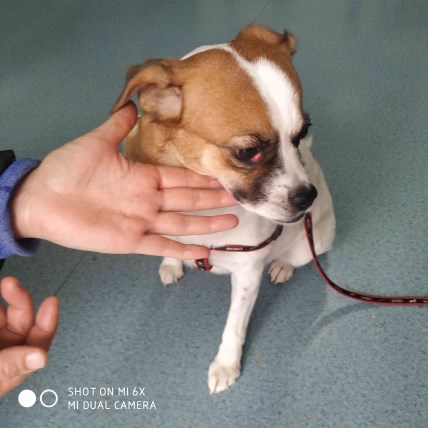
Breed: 3336-n000121-chinese_rural_dog